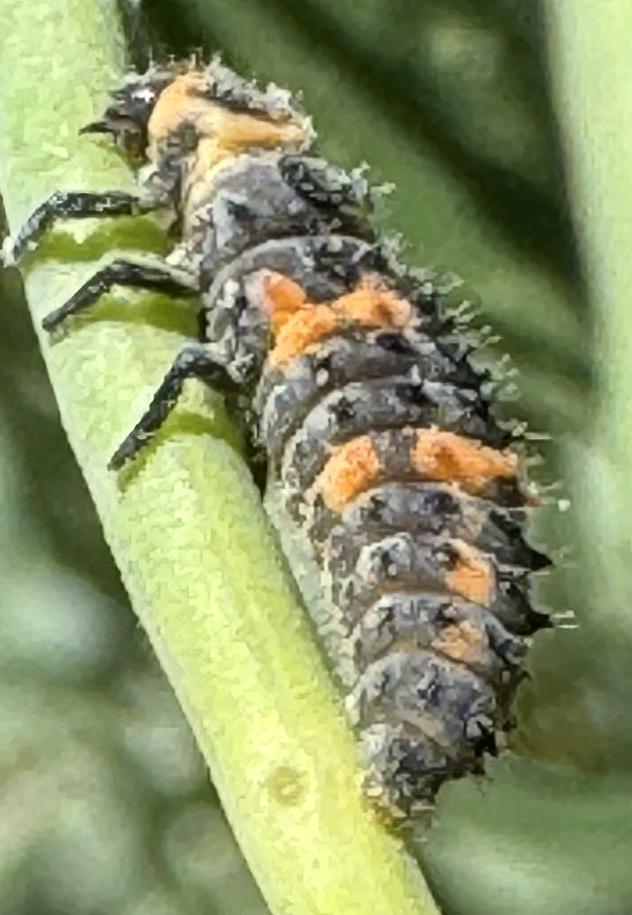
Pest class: predators